Concord Monitor

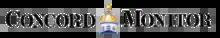

The Concord Monitor is the daily newspaper for Concord, the state capital of New Hampshire. It also covers surrounding towns in Merrimack County, most of Belknap County, as well as portions of Grafton, Rockingham and Hillsborough counties. The "Monitor" has several times been named as one of the best small papers in America and in April 2008, became a Pulitzer Prize winning paper, when photographer Preston Gannaway was honored for feature photography.